Answer in natural language. Consider the 3D positions of the objects in the scene and not just the 2D positions in the image. Is the centerpoint of  blue rectangle wall decor (highlighted by a blue box) at a higher height than black rectangular stone countertop (highlighted by a green box)? Choose between the following options: no or yes
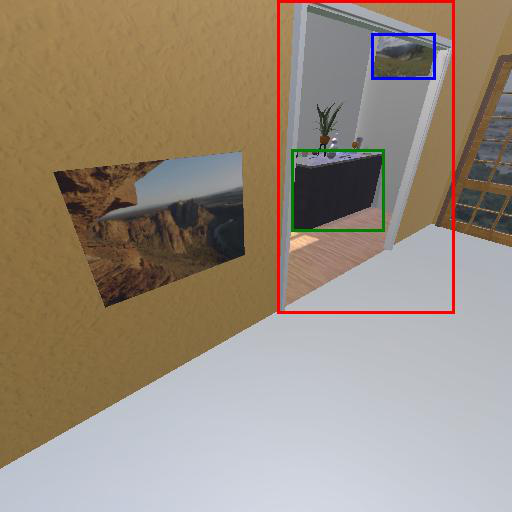
<answer>yes</answer>